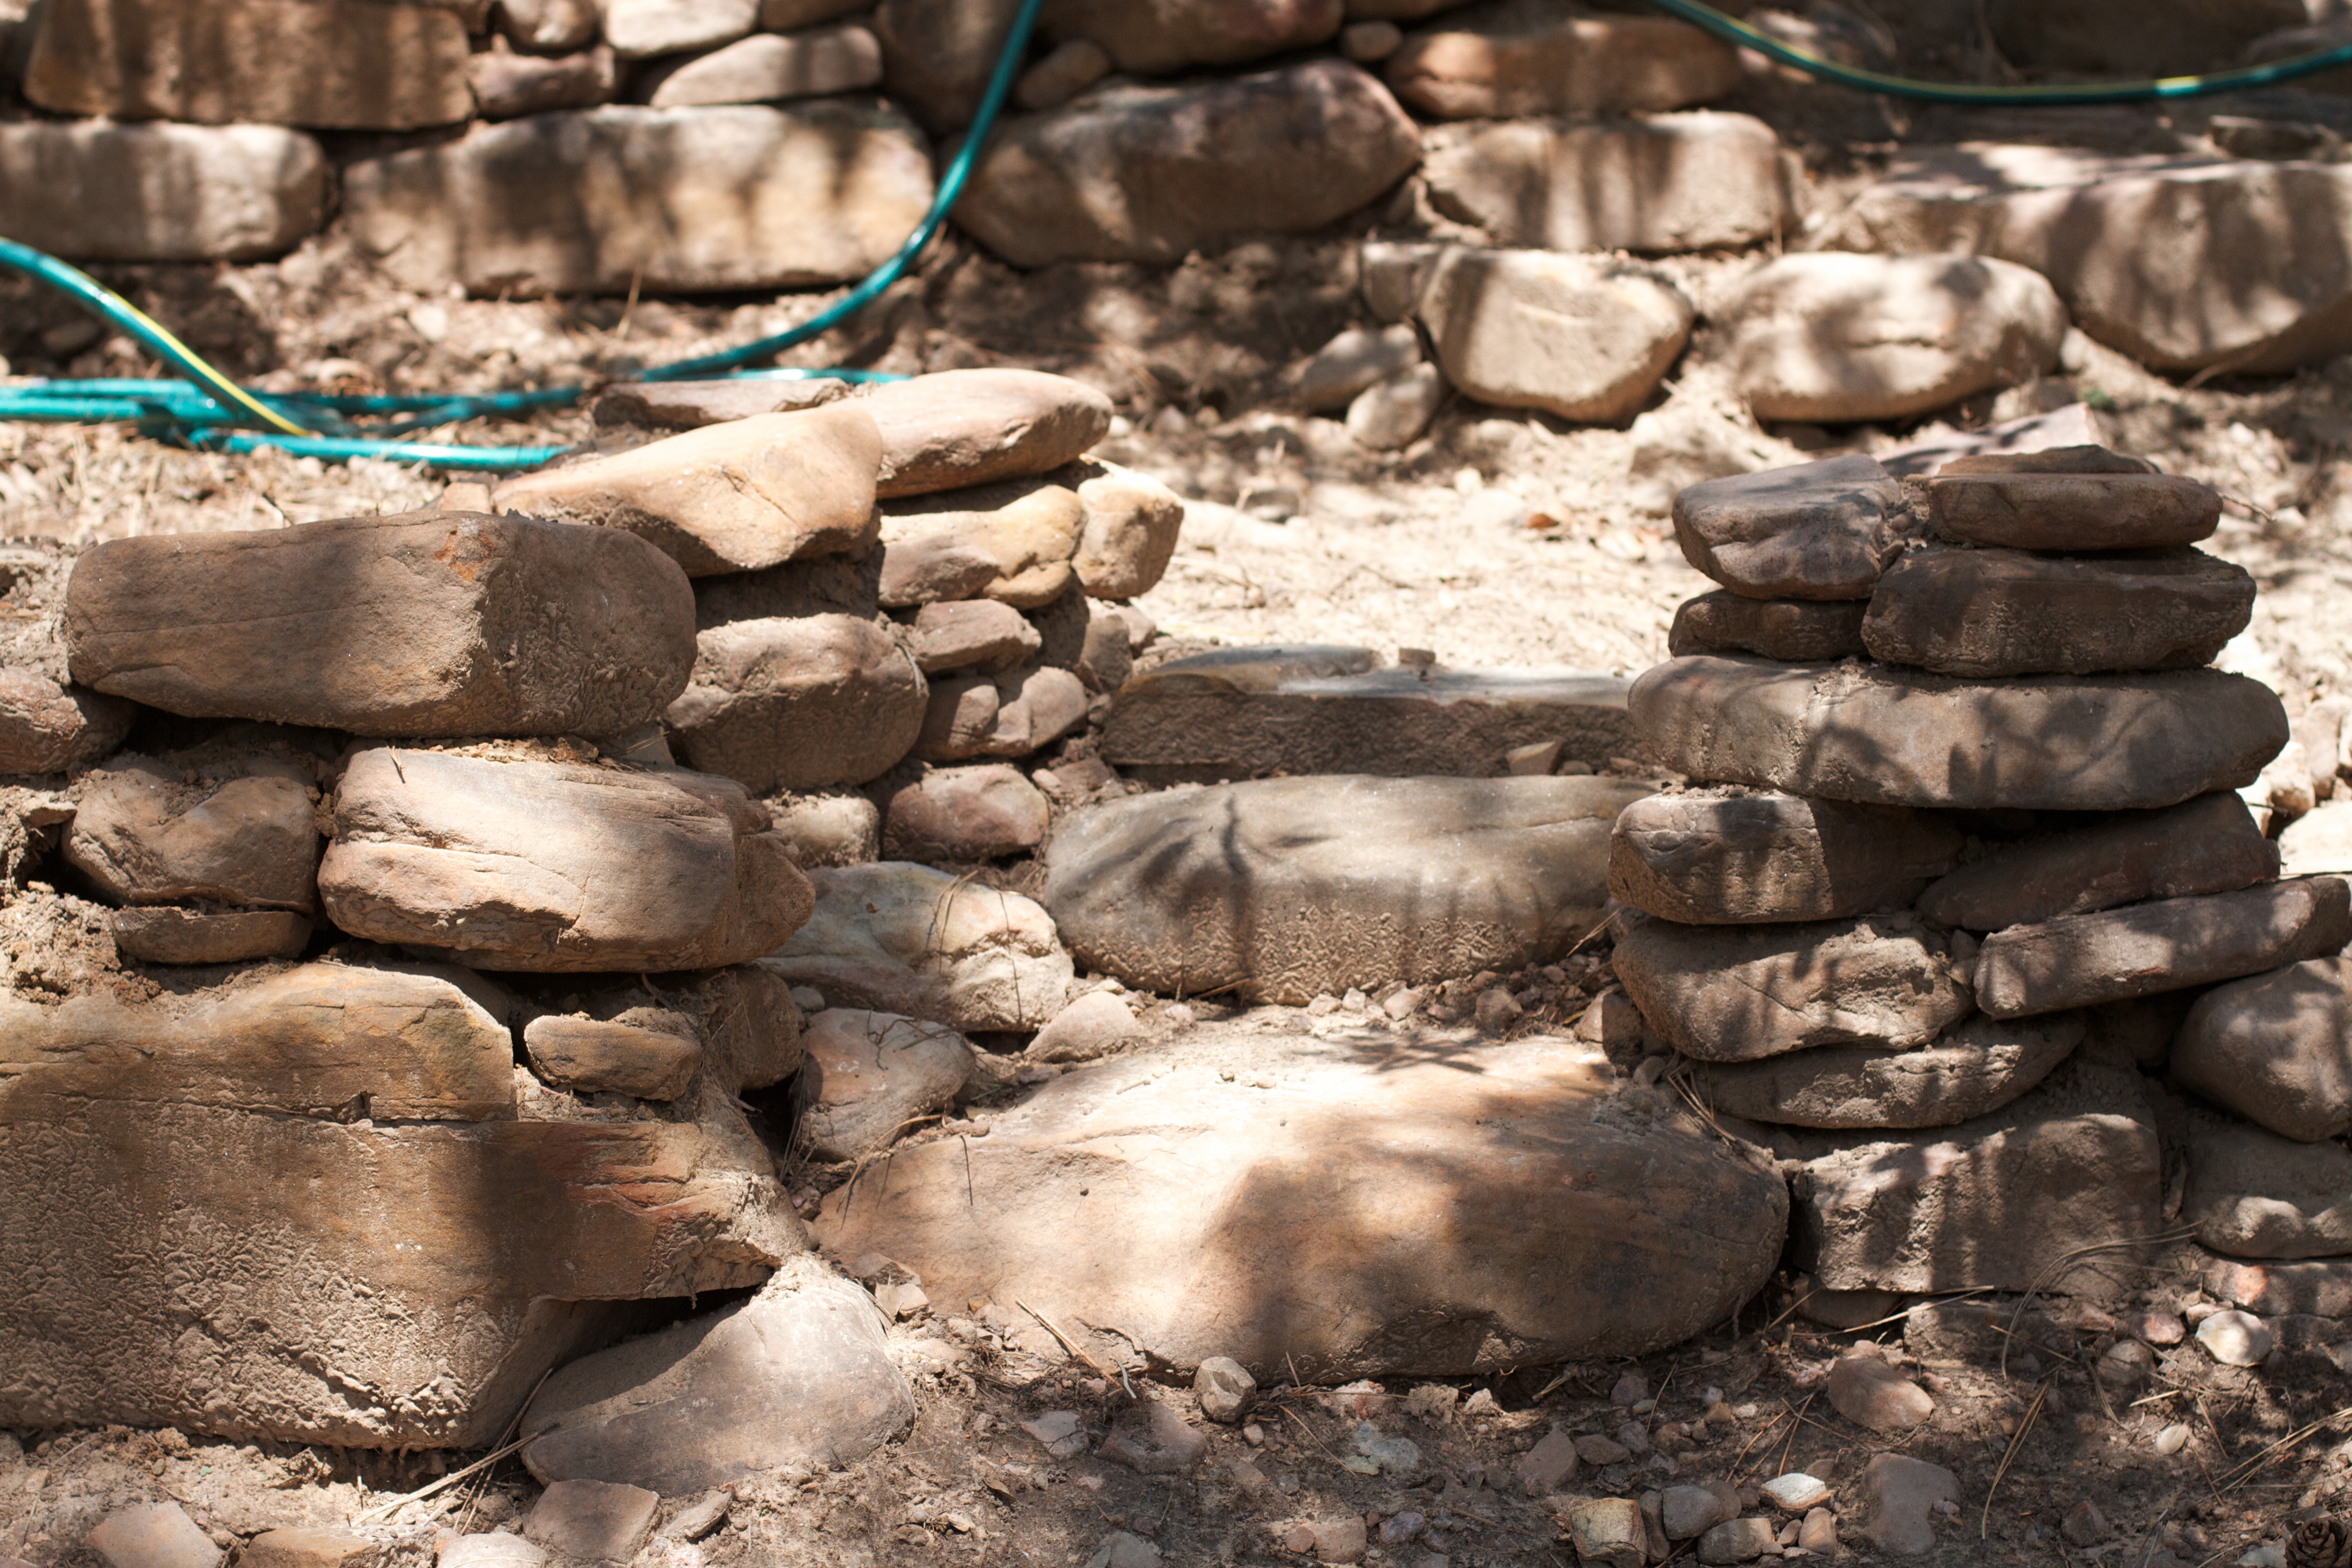
rock, wood, soil, material, geology, temple, ancient history